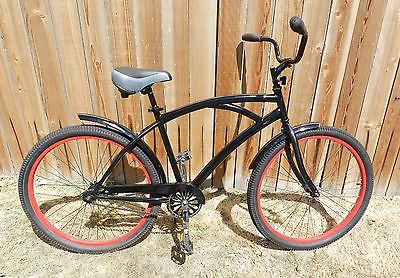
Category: bicycle